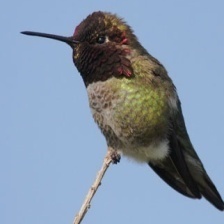
Species: ANNAS HUMMINGBIRD
Scientific name: CALYPTE ANNA
ImageNet parent category: hummingbird